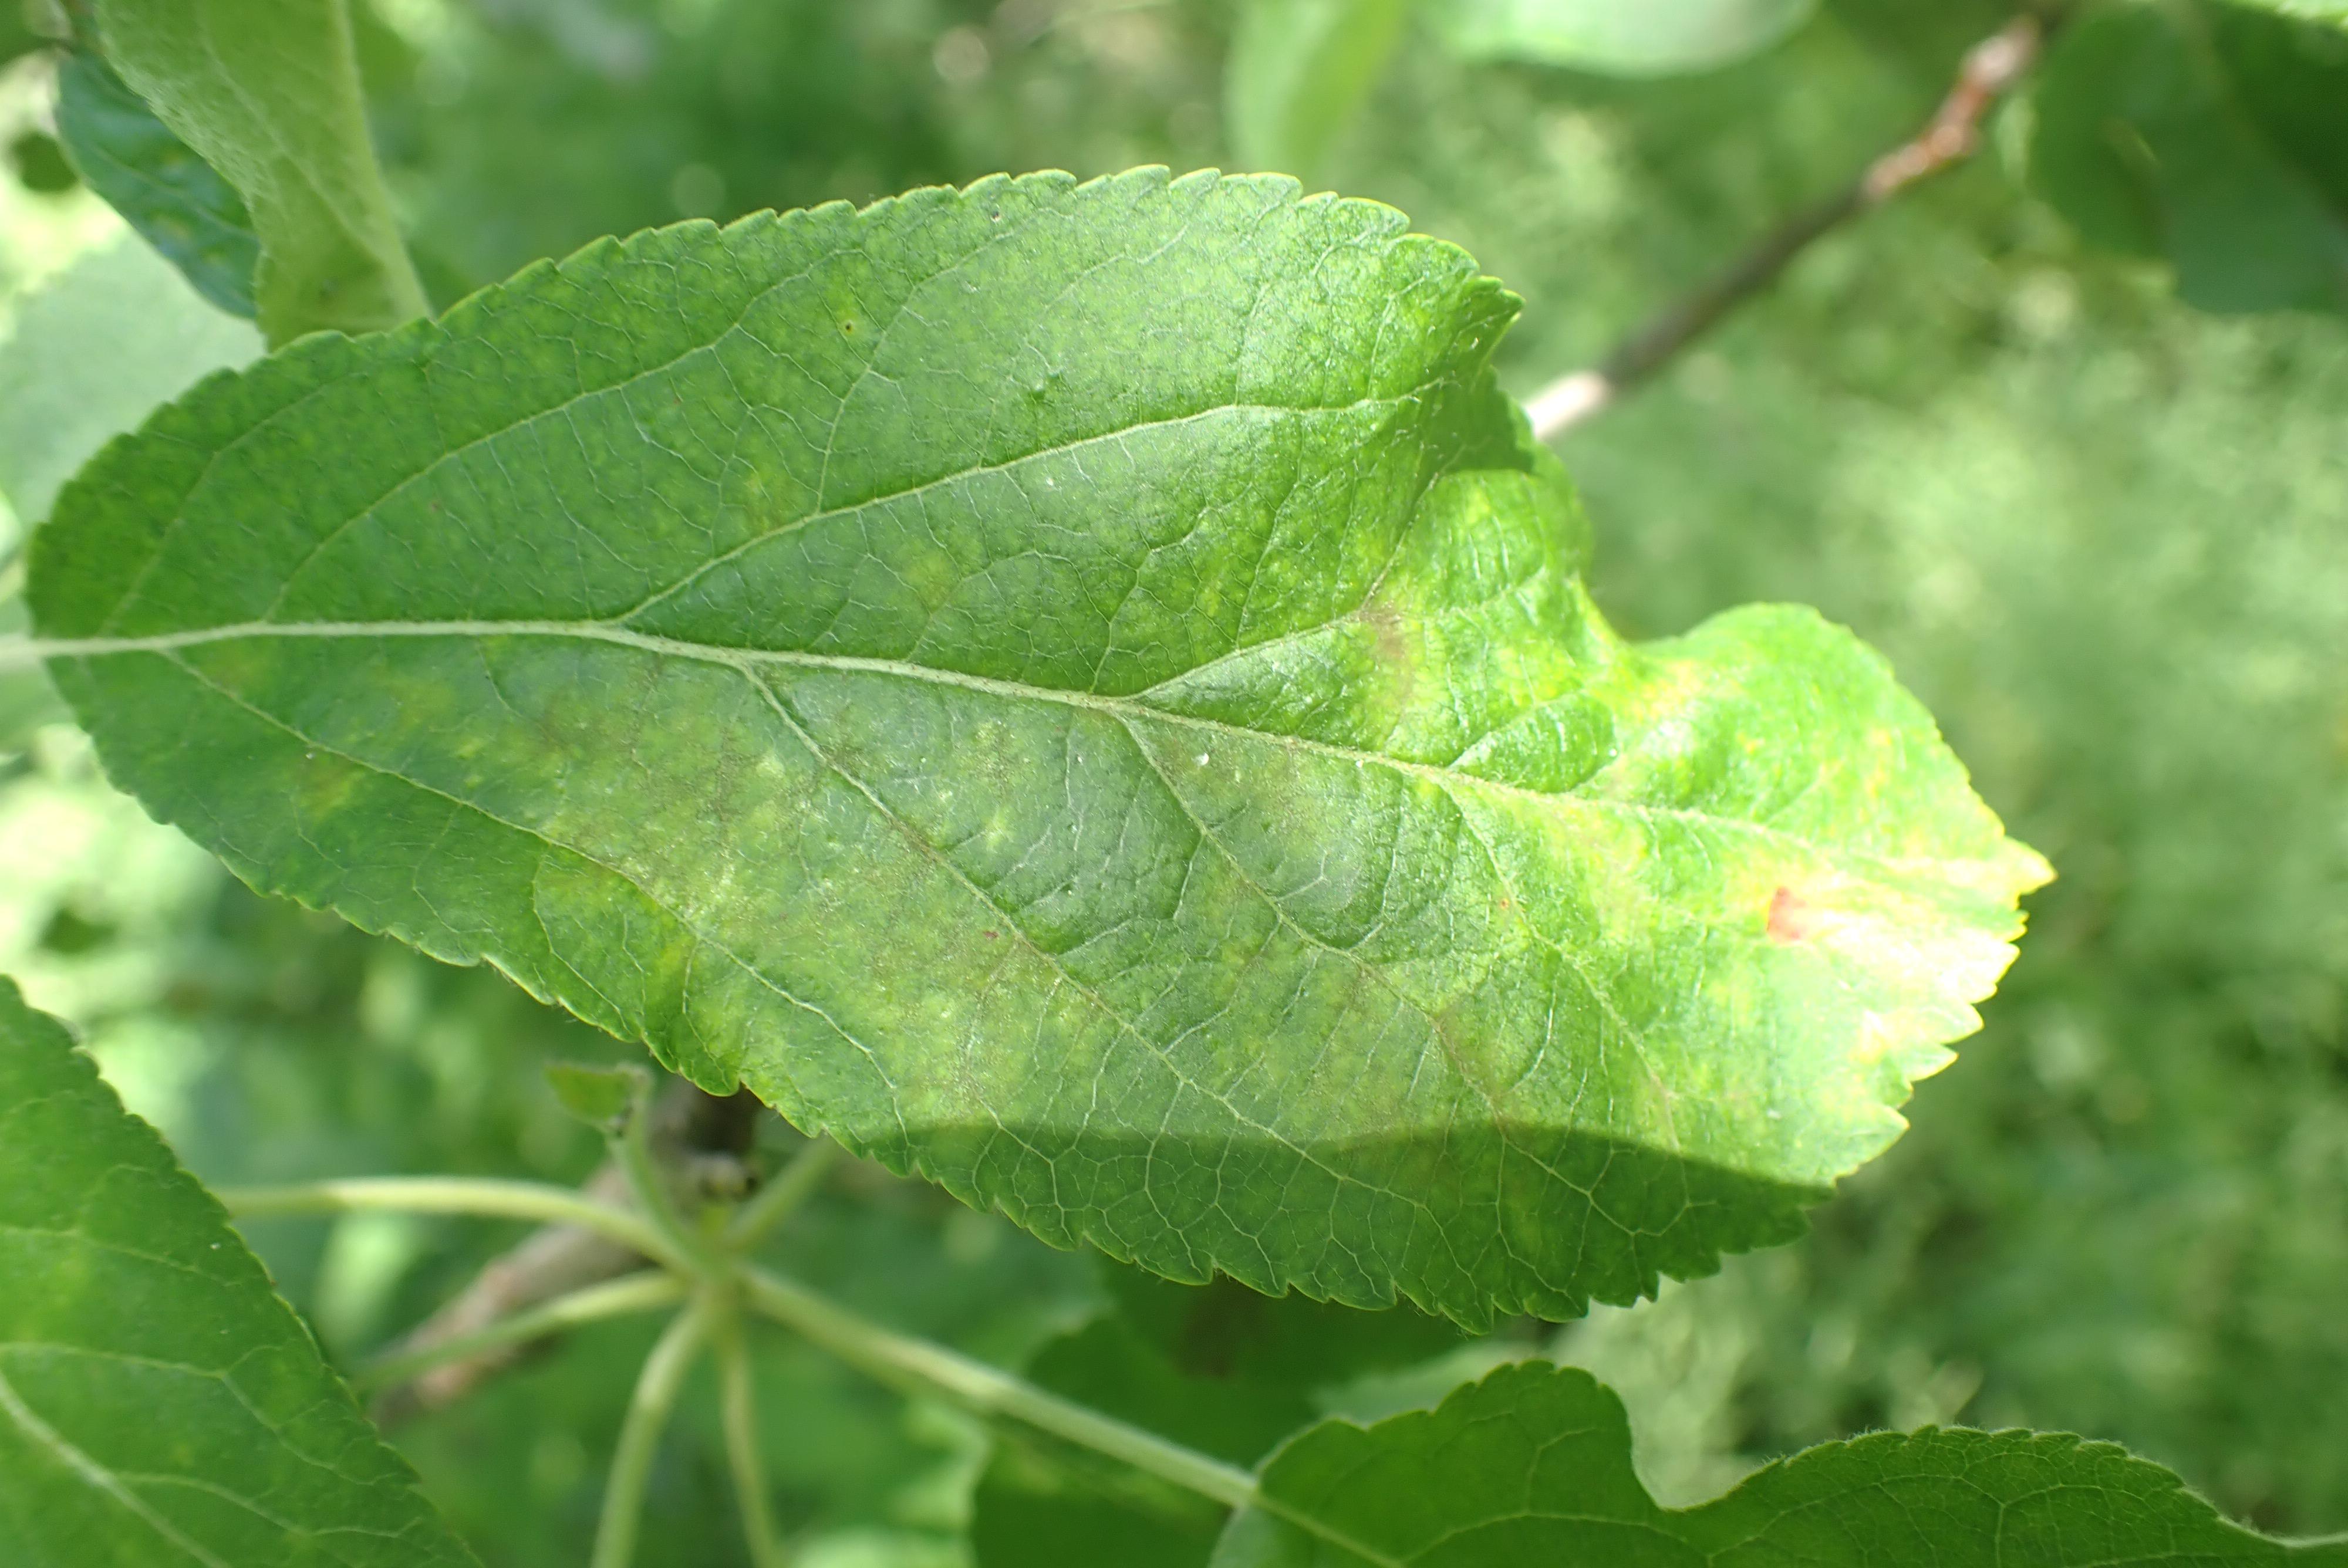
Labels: scab, frog_eye_leaf_spot